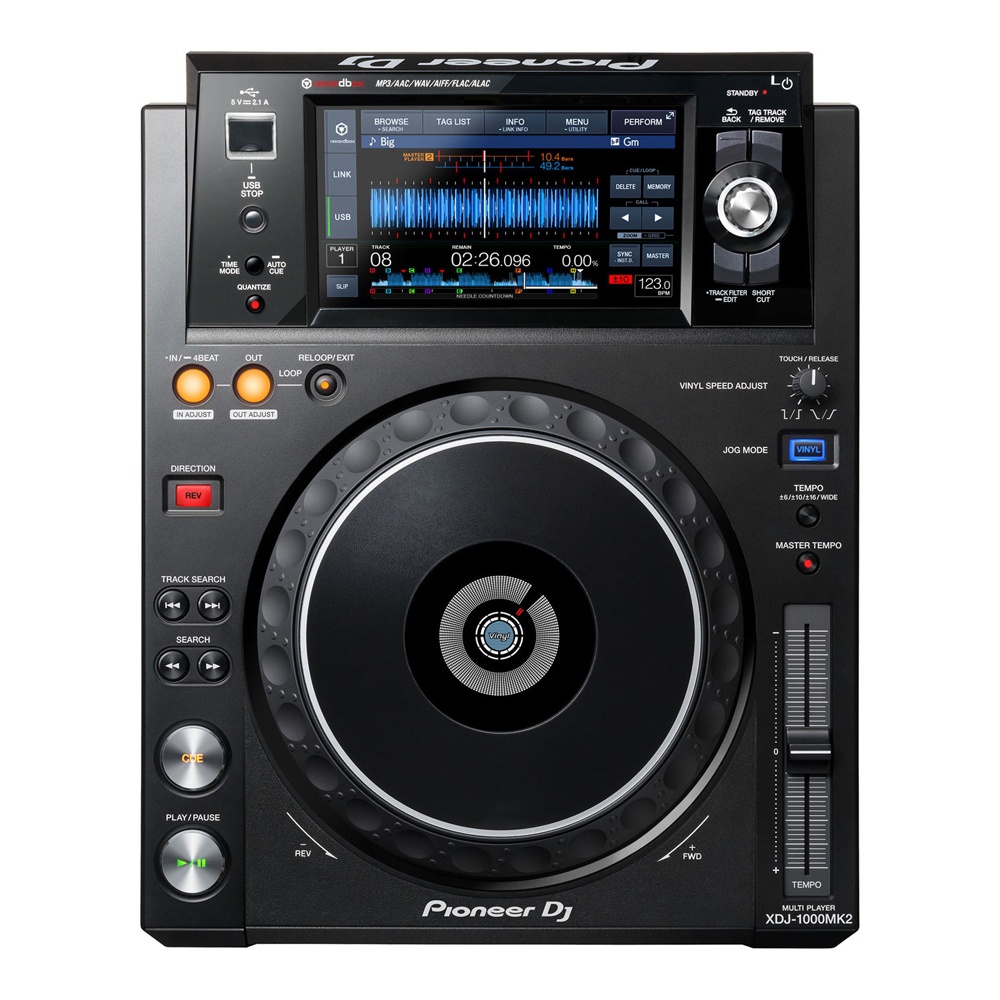
XDJ 1000 MK2
Main Features Plays AAC AIFF MP3 WAV ALAC FLAC iOS version of rekordbox: MP3 and AAC only USB Storage Support FAT FAT32 HFS+ MIDI Control Yes ProDJ Link Yes KUVO ready Yes Auto Standby Yes rekordbox Yes Included Accessories Power cord LAN cable Audio cable Manual Specifications Width 305 mm Height 110 mm Depth 382.5 mm Weight 3.7 kg Frequency Range 4 - 20000 Hz Signal-to-Noise Ratio 115 dB Distortion < 0.003 % Audio Output Level 2.0 Vrms (1 kHz, 0 dB) Power Consumption 30 W Display Display 7-inch, full-colour LCD touch screen Playing Address Yes Wave Zoom Display Yes Phase Meter Yes Beat Counter Yes On Jog Display Yes Performance Control Jog Dial size 206 mm Jog Modes CDJ / Vinyl Mode Hot Cue Yes Hot Loop Yes Active Loop Yes Auto Beat Loop Yes Beat Jump / Loop move Yes Reloop Yes Real Time Seamless Loop Yes Loop Adjust In / Out Adjust Slip Mode Yes Beat Sync Yes Reverse Yes Pitch Bend Yes Fader Start / Back Cue start Yes Scratch Play / Cue Yes Frame Search 1/150 s Needle Search / Needle Drop Yes Vinyl Speed Adjust Yes Cue Functions Auto Cue Yes Manual Cue Yes Real Time Cue Yes Cue point sampler Yes Cue Loop Memory Yes Tempo Master Tempo Yes Tempo Control steps 0.02 % at +/-6 % 0.05 % at +/- 10 % & 16 % 0.5 % at +/-100 % WIDE Tempo Control Ranges (ALAC/FLAC) +/-6 % +/-10 % +/-16 % +50 ~ 100 % WIDE BPM Counter Yes Terminals Audio Sources Computers (Mac/Windows PC) USB storage devices (flash memory/HDD, etc.) iPhone/iPad/iPod touch, Android phones/Android Tablets LAN 1 (100Base-TX) USB 1 USB A port 1 USB B port Outputs <ul style="box-
Brand: Pioneer
Category: Electronics > Audio > DJ & Specialty Audio > DJ CD Players